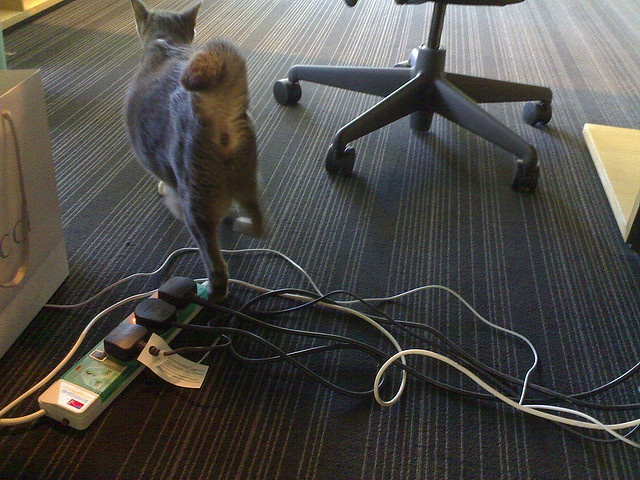
A cat stands on top of a surge protector near an office chair.
a cat leaving a tangle of wires on the floor
A black cat crosses over several power cords on the ground.
The cat carefully walks through the jumble of cords.
A cat stepping over electrical cords in an office.